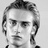
Emotion: sad